Philip Fyson

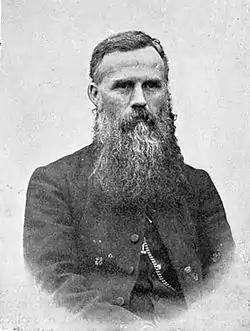
"The Right Rev. Bishop Fyson" in a 1902 publication

Philip Kemball Fyson (21 January 1846, Higham, Suffolk - 30 January 1928, Sutton Valence) was an Anglican bishop of the Diocese of Hokkaido, in the Nippon Sei Ko Kai, the province of the Anglican Communion in Japan.